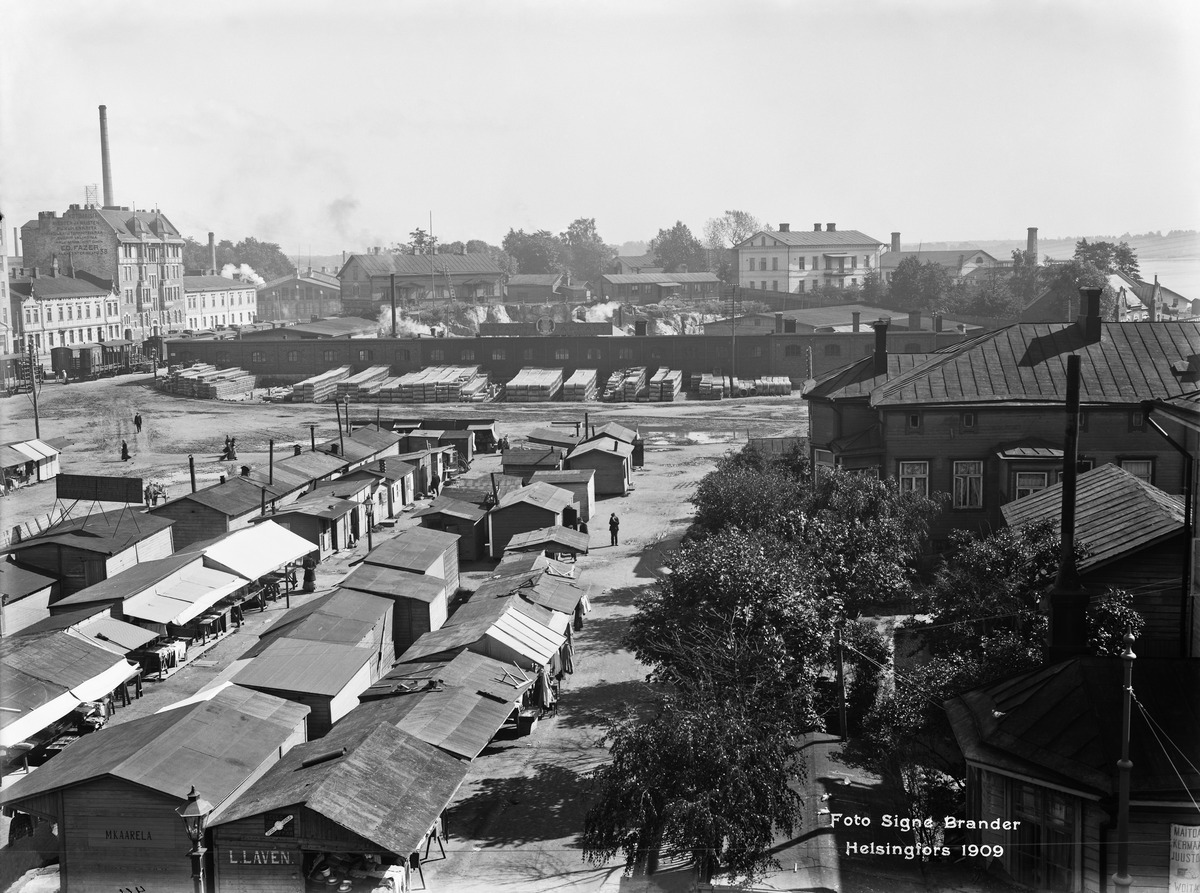
Hakaniementori
sisällön kuvaus: Hakaniementori. Vasemmalla Sörnäisten rantatie 3, 5, 7, 2 (nykyiset 4, 6). Oikealla Siltasaarenkatu 9.  Kuvattu Siltasaarenkatu 12:sta itään. mustavalkoinen
Kuvaaja: Brander, Signe, valokuvaaja
Ajankohta: kuvausaika 1909
Paikka: Suomi, Uusimaa, Helsinki, Siltasaari Helsinki, Sörnäisten rantatie 3, 5, 7, 4, 6.  Hakaniementori
Aiheet: puurakennukset, teollisuusrakennukset